Lot (river)

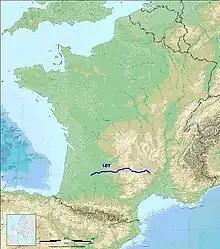
Course of the river Lot (from French page), showing how it rises deep in the Massif Central

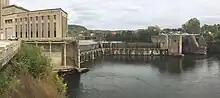
Different possibilities for bypassing the dam in Fumel, to provide continuity of navigation on the Lower Lot, are still under study

The Lot flows through the following départements and towns: Lozère (Mende), Cantal, Aveyron (Entraygues-sur-Truyère, Flagnac, Capdenac-Gare), Lot (Cahors) and Lot-et-Garonne (Villeneuve-sur-Lot, Aiguillon).